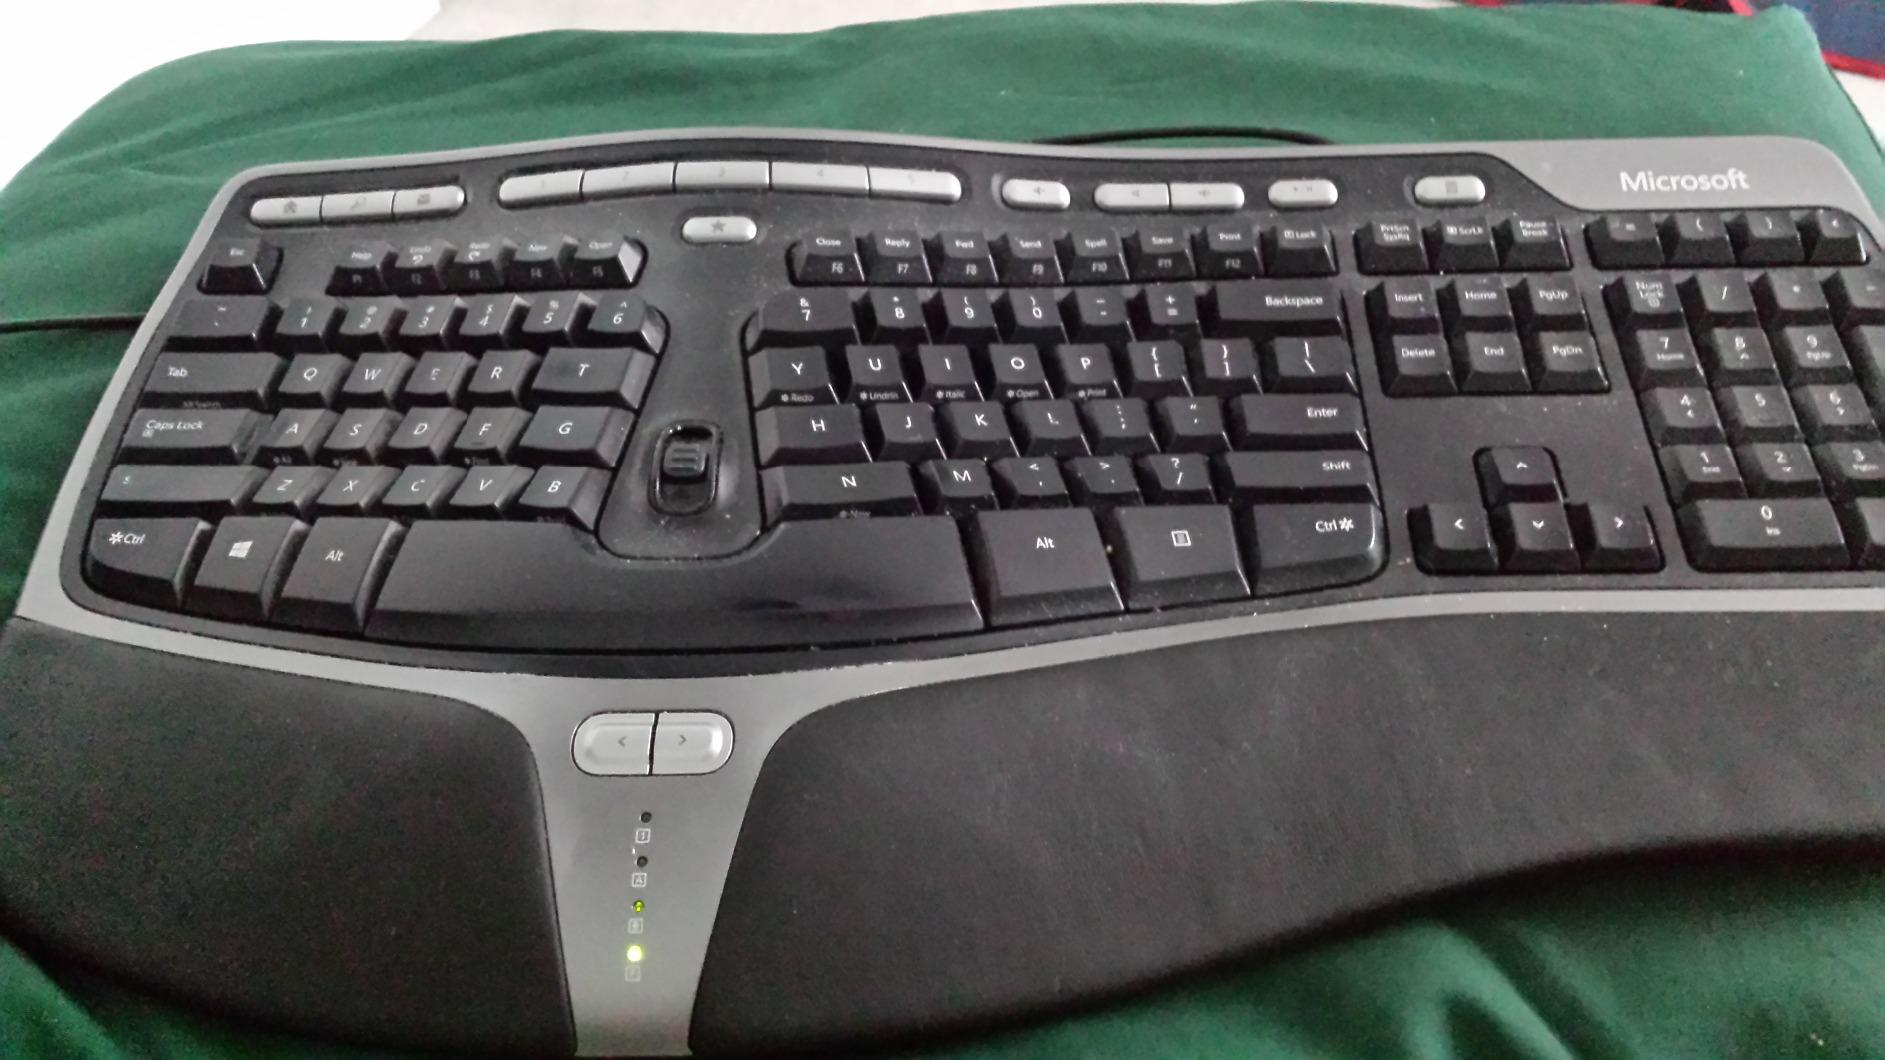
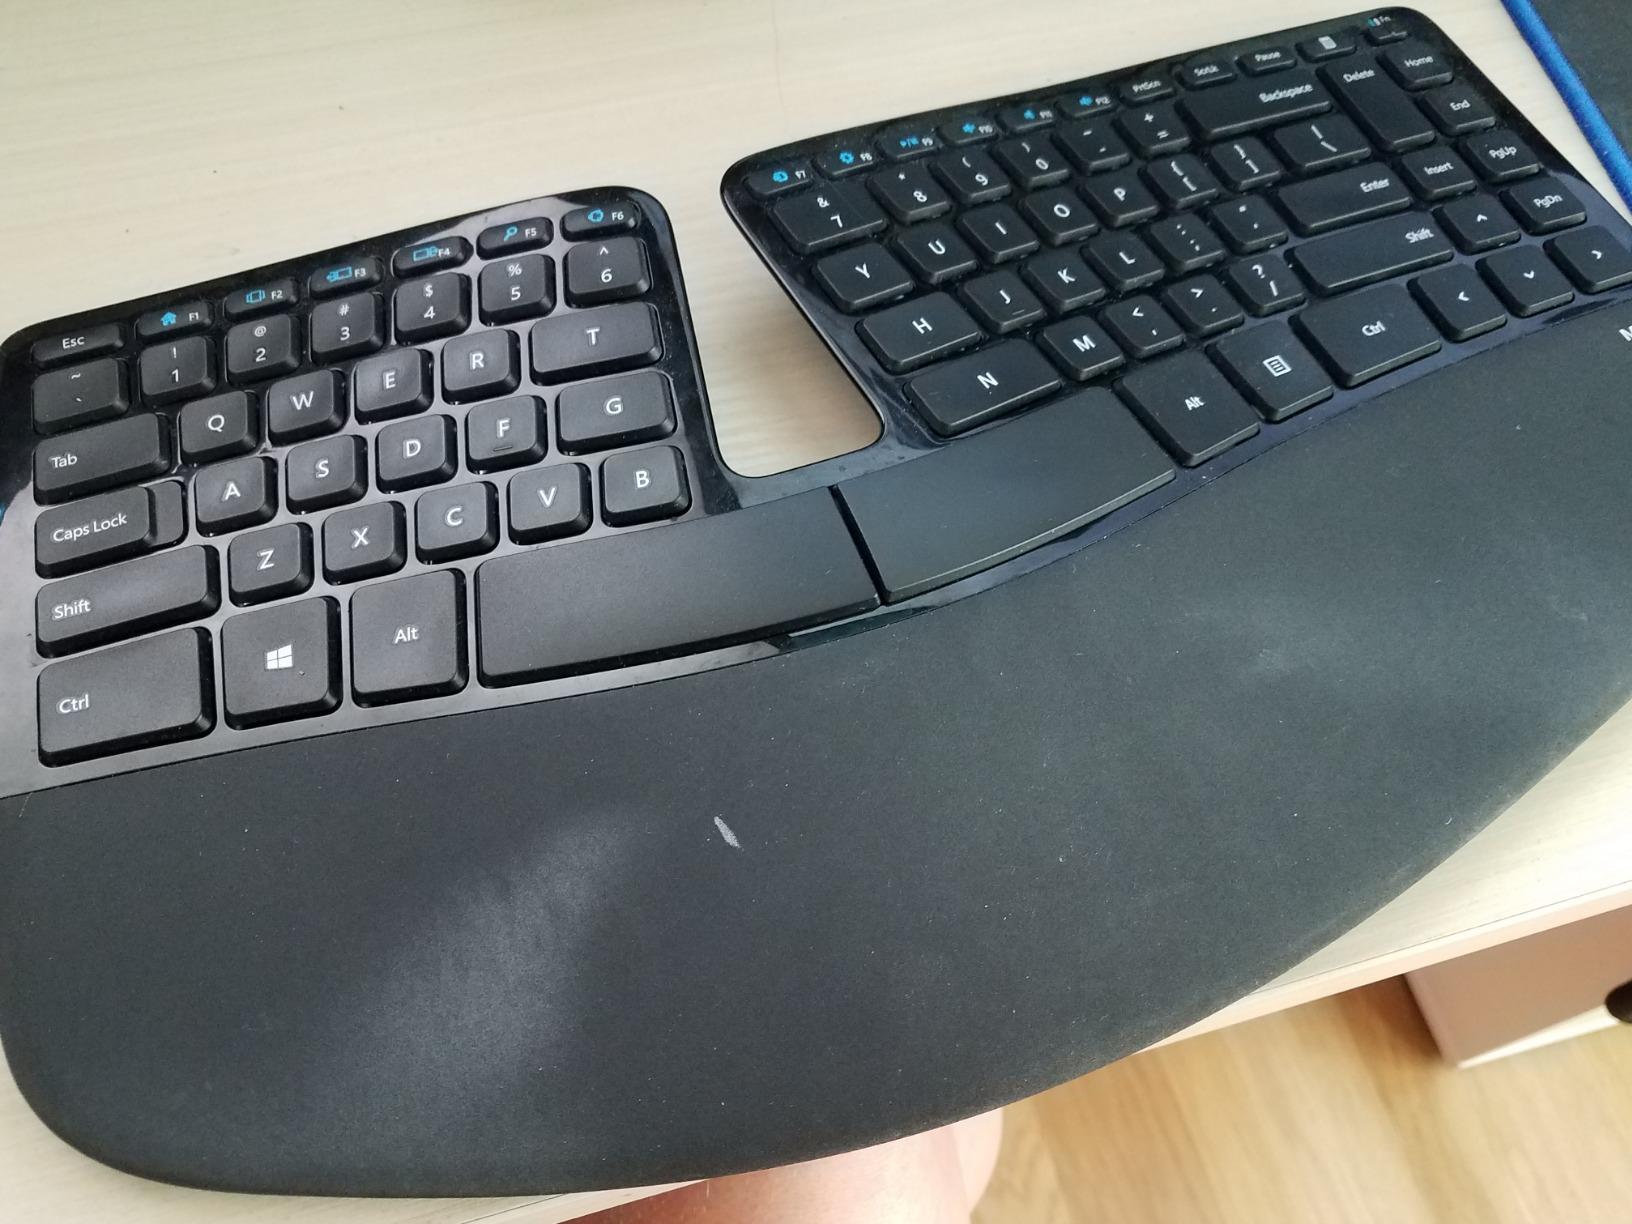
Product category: keyboard
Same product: no